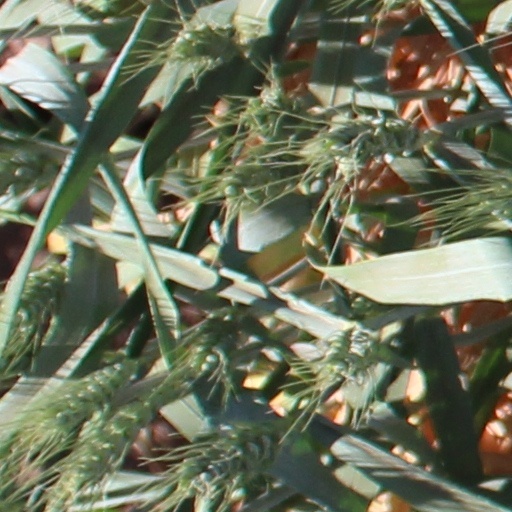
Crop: wheat